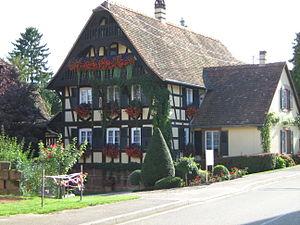
Maison à colombage située à Alteckendorf, Alsace, France
Alteckendorf est une commune française du département du Bas-Rhin en région Grand Est.